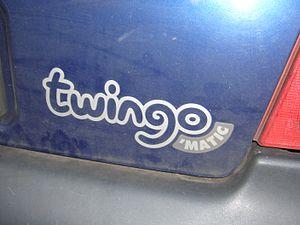
La Twingo est un modèle d'automobile du constructeur Renault présenté au Mondial de l'automobile de Paris de septembre 1992 et lancé en 1993. L'équipe de conception était dirigée par Yves Dubreil et les dessins ont été réalisés par Jean-Pierre Ploué pour le design extérieur et par Gérard Gauvry pour le design intérieur. Son nom est la contraction des mots « twist », « swing » et « tango ».